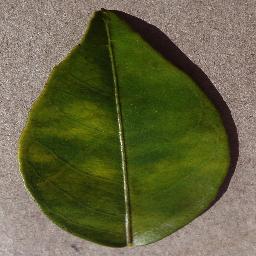
Label: Orange___Haunglongbing_(Citrus_greening)